Impact of the COVID-19 pandemic on education

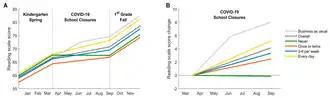

School closures negatively impact student learning outcomes. Schooling provides essential learning and when schools close, children and youth are deprived opportunities for growth and development. The disadvantages are disproportionate for under-privileged learners who tend to have fewer educational opportunities beyond school. When schools close, parents are often asked to facilitate the learning of children at home and can struggle to perform this task. This is especially true for parents with limited education and resources.